Steam railcar

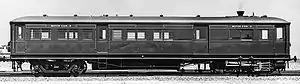
Kerr Stuart steam railmotor in 1913

In 1883, the Victorian Railways purchased the Rowan steam railmotor. Two double-decker units were imported from Belgium by the South Australian Railways in 1895.